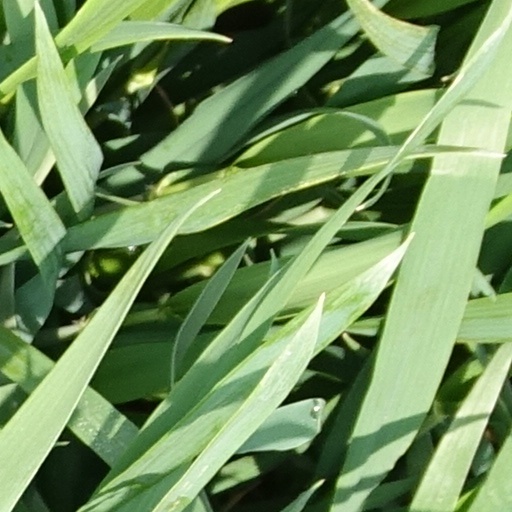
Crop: wheat